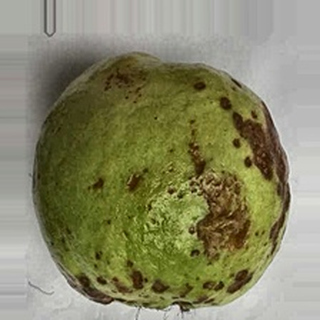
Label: guava_anthracnose